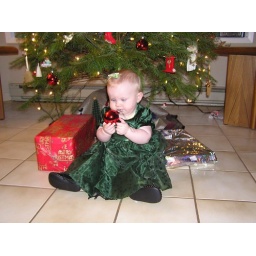
green princess under the tree